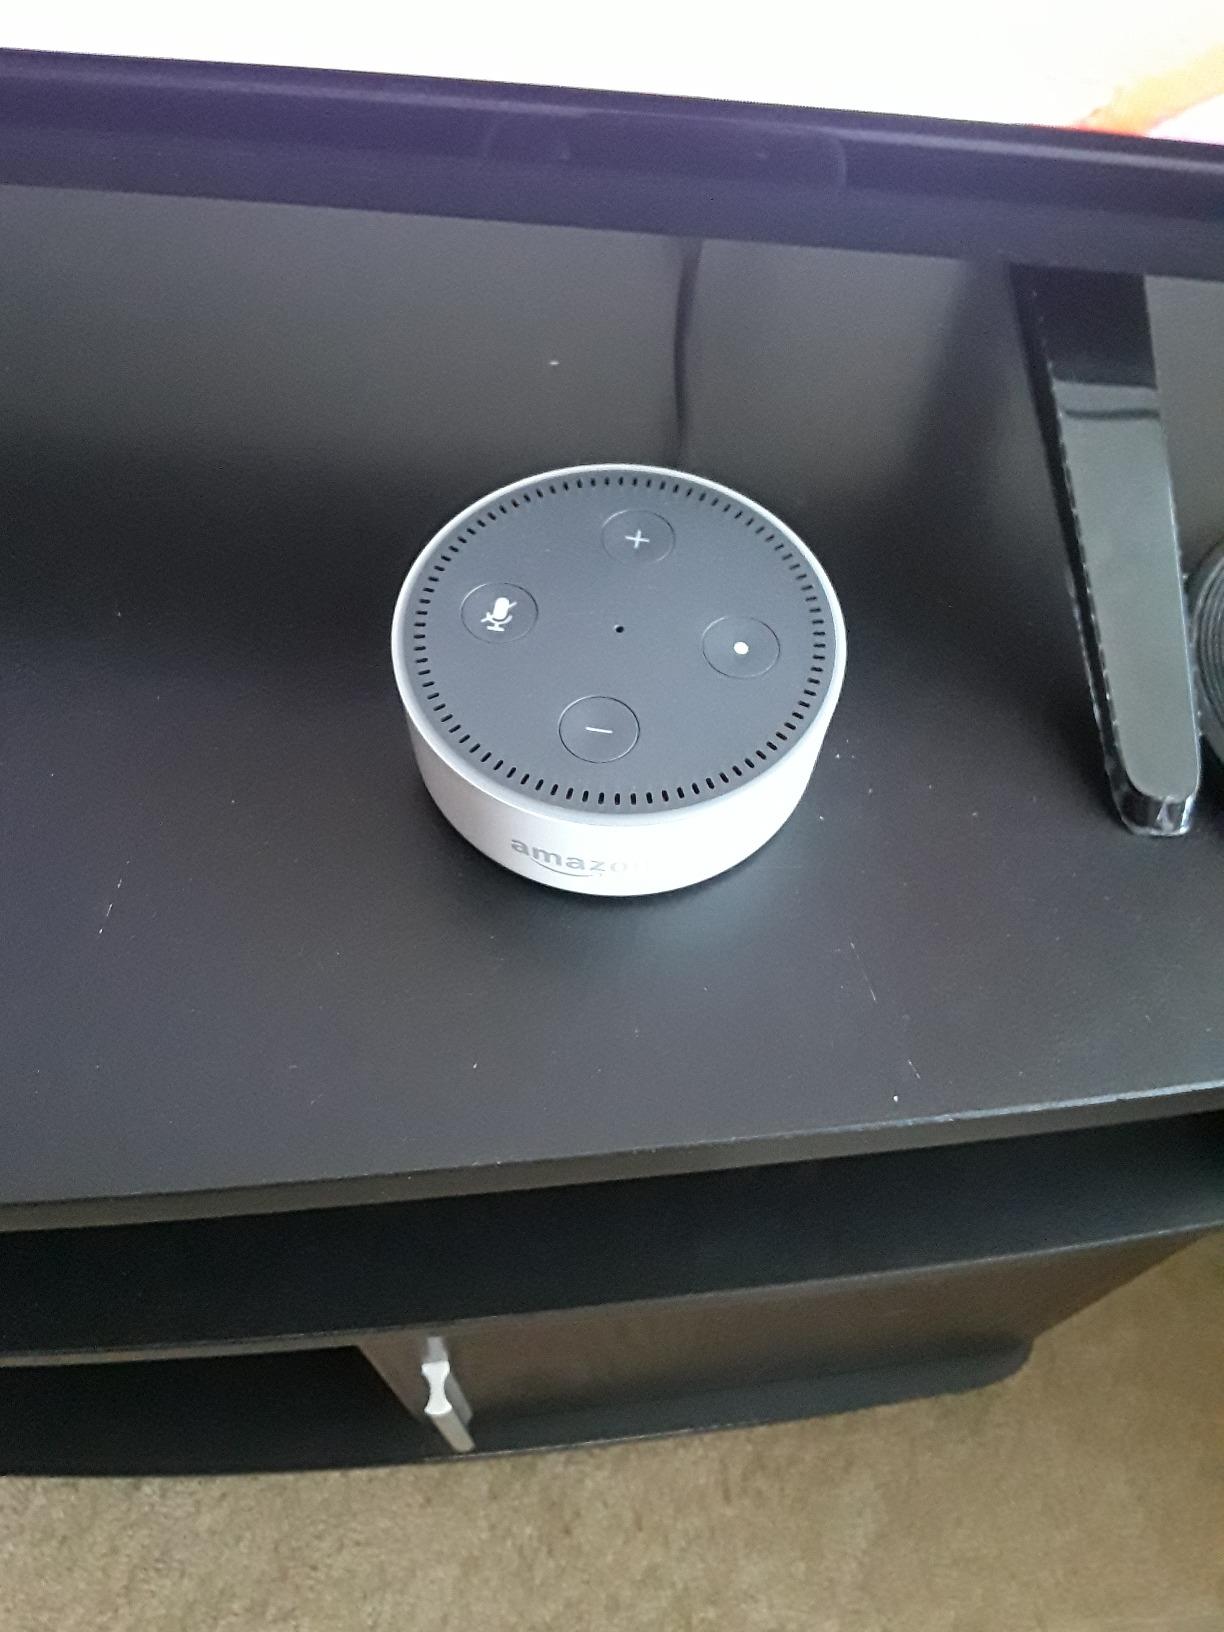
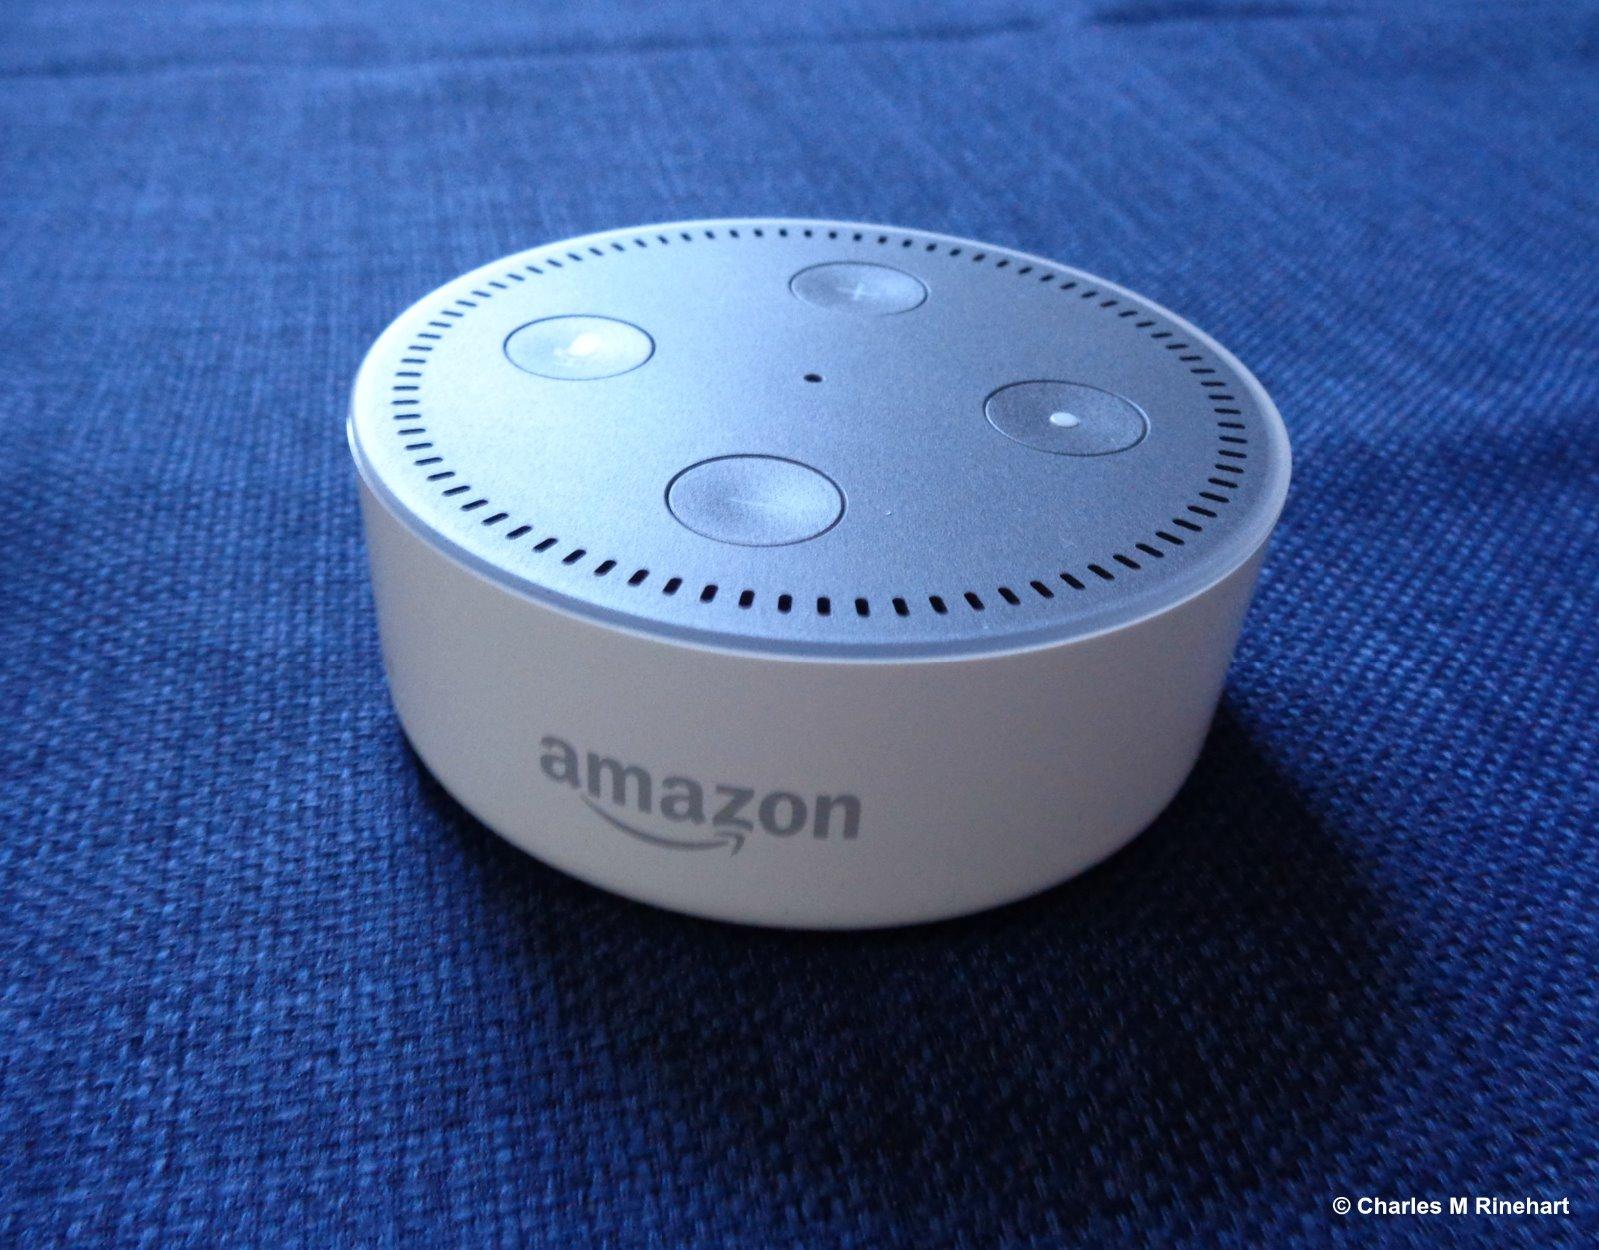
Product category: speaker
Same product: yes